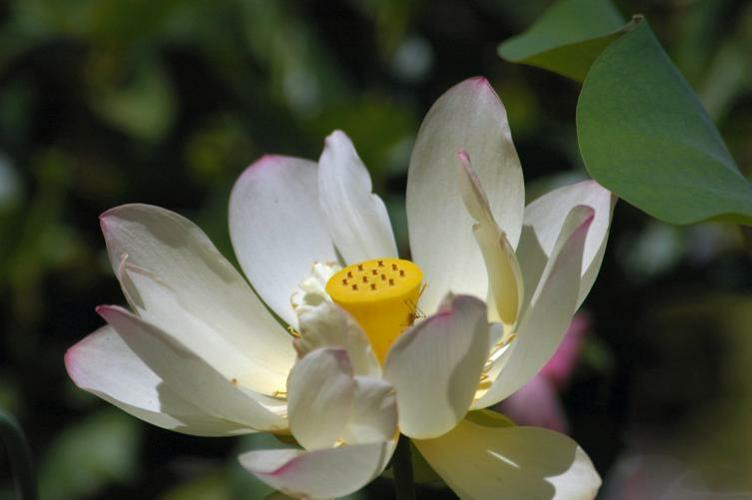
Flower: lotus